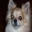
Label: dog